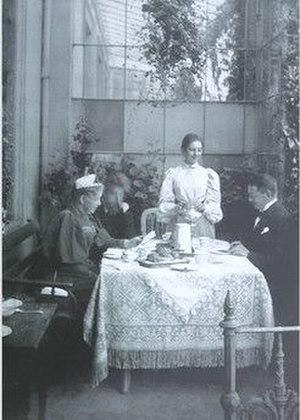
Paula Modersohn-Becker, née le 8 février 1876 à Dresde et morte le 21 novembre 1907 à Worpswede, est une artiste peintre allemande et l’une des représentantes les plus précoces du mouvement expressionniste dans son pays.